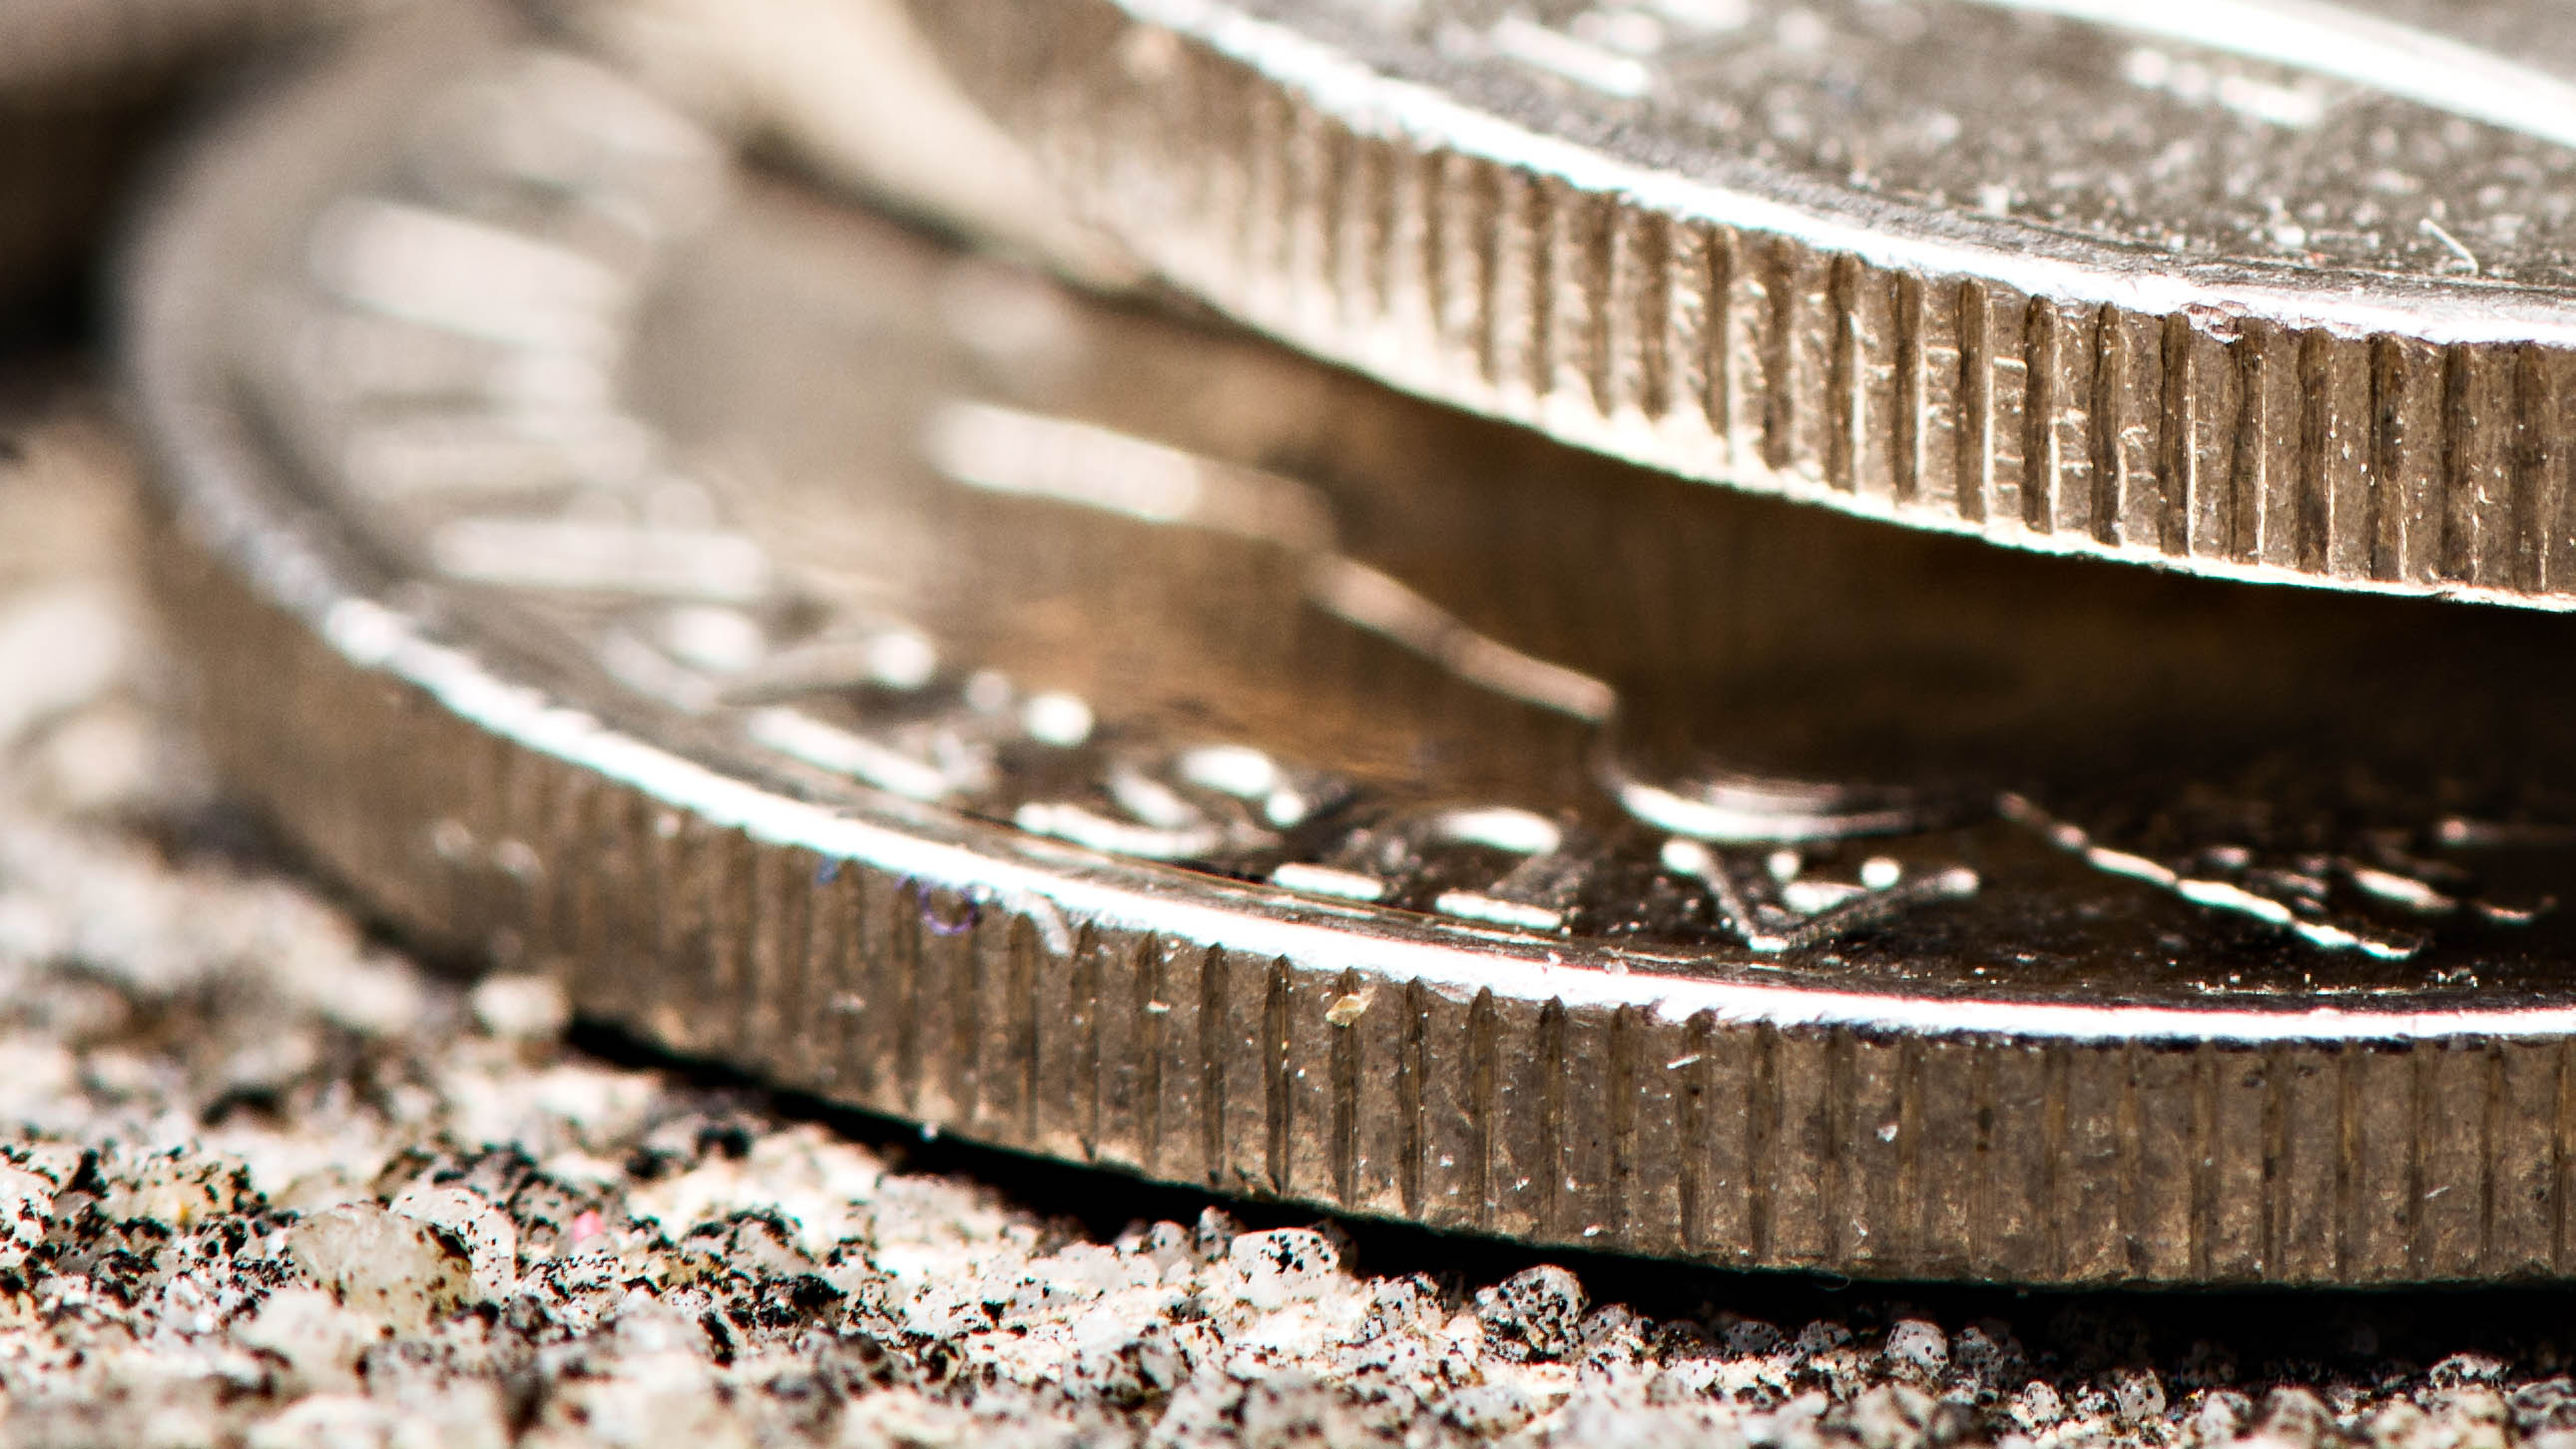
wood, white, photography, money, material, circle, close up, macro photography